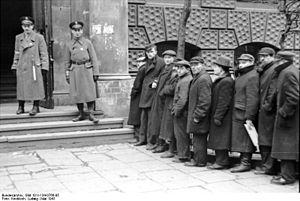
Au cours de la période 1940-1945, l'Allemagne nazie domine un certain nombre de pays européens. La collaboration désigne le soutien apporté par différents pays occupés aux forces d'occupation du Troisième Reich. Cela a pu se faire par le biais de gouvernements en place, comme en Norvège ou en France, d'administrations obéissant aux autorités d'occupation nazies, de partis politiques et de journaux favorables aux nazis, ou encore d'initiatives privées.